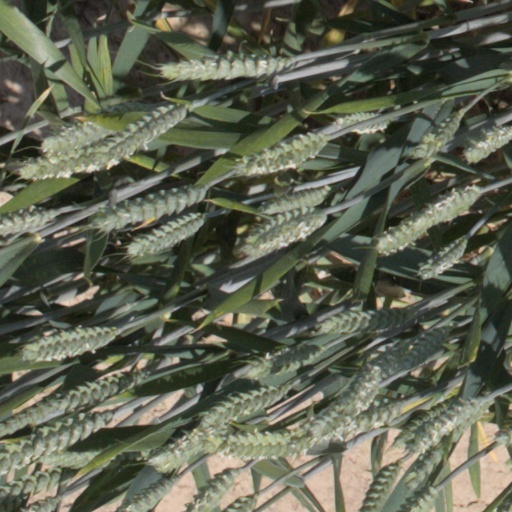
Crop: wheat